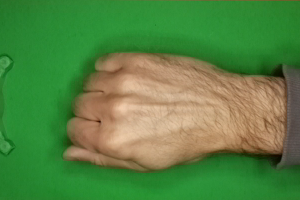
Label: rock